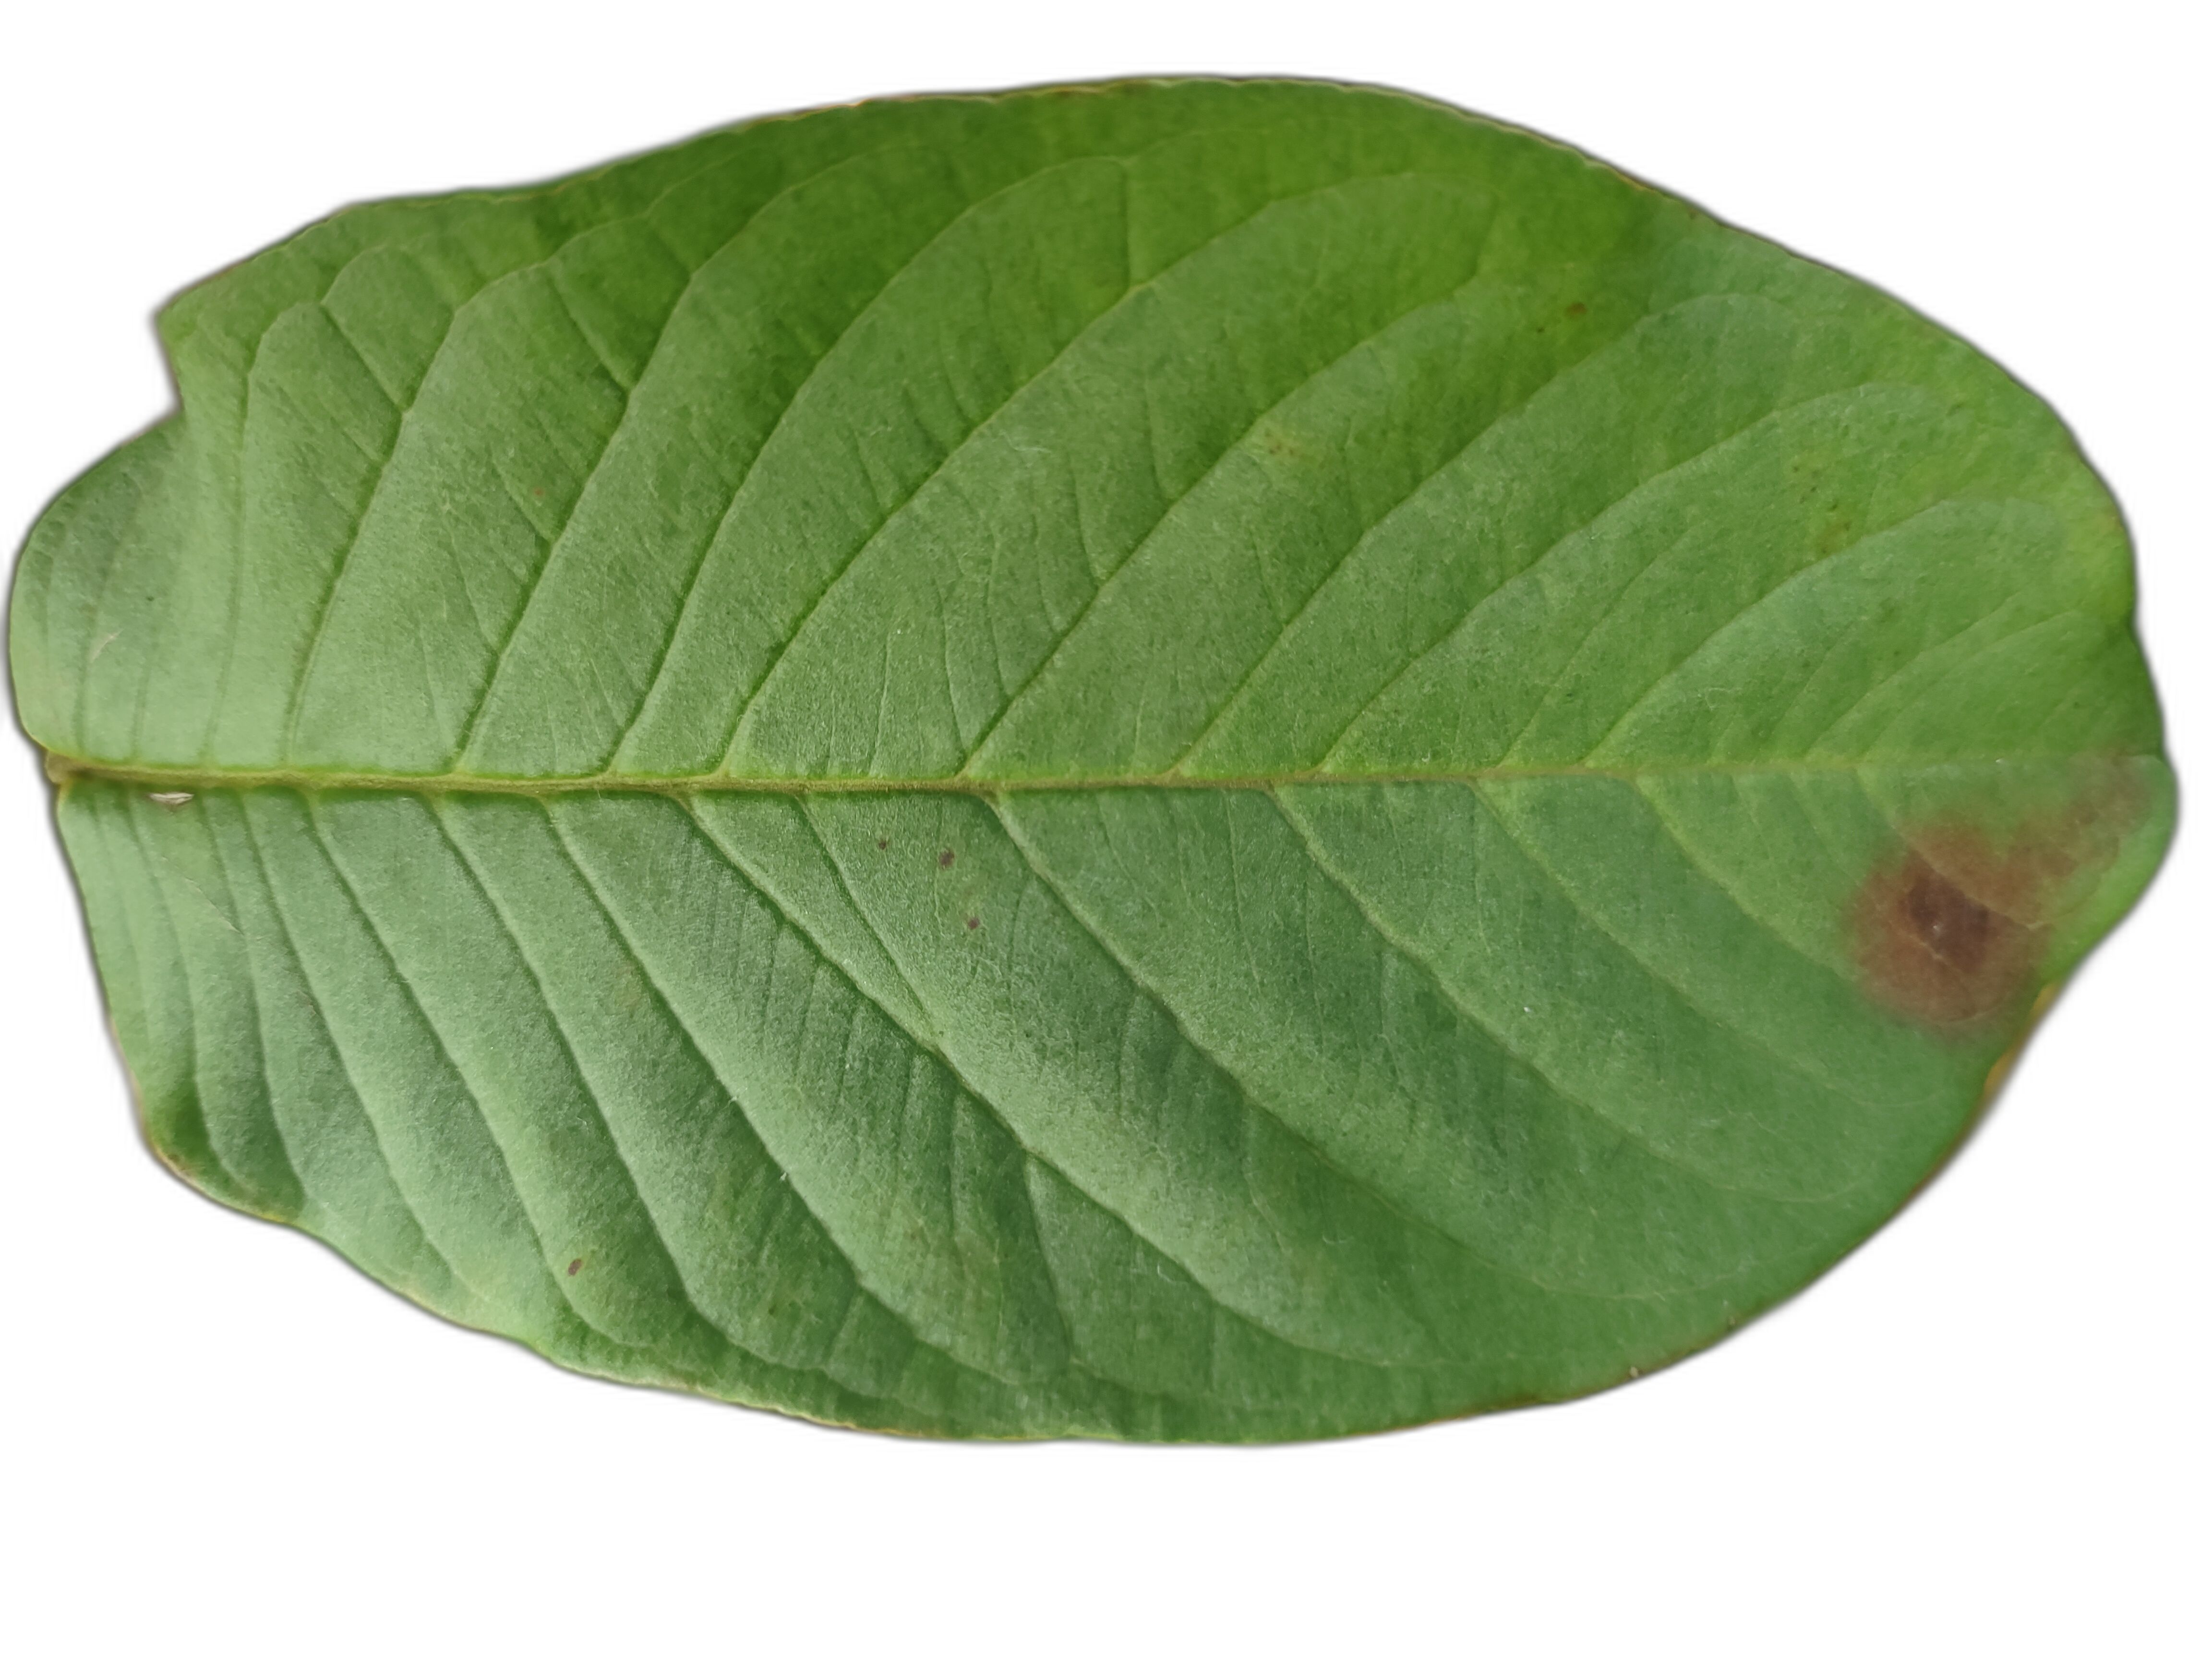
Plant part: leaf
Disease: Rust